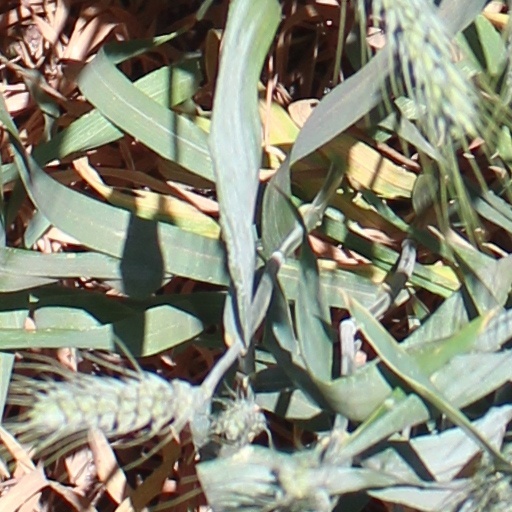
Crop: wheat